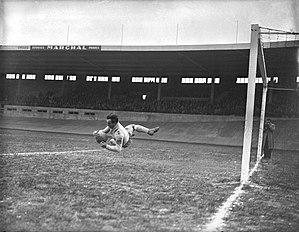
Stadium municipal de Toulouse, 1bis allées Gabriel-Biénès. 15 Janvier 1950. Vue du gardien stéphanois Eugène Verbrugghe arrêtant un tir toulousain lors du match opposant le Toulouse Football Club à l'Association Sportive Saint-Étienne Observation: Négatif du tirage contact 53Fi6345.
L'Association sportive de Saint-Étienne, abrégée en AS Saint-Étienne est un club de football français fondé en 1933 par le groupe de grande distribution Casino.